1954 Italian expedition to K2

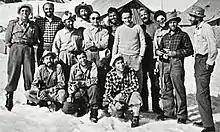
Italian team members at Base Camp before the ascent

In 1909, the Duke of the Abruzzi expedition again explored various routes before reaching about on the south-east ridge before deciding the mountain was unclimbable. This route later became known as the Abruzzi Ridge (or Abruzzi Spur) and eventually became regarded as the standard route to the summit.